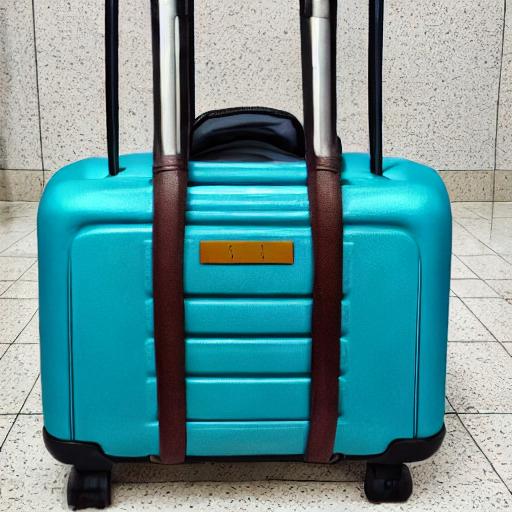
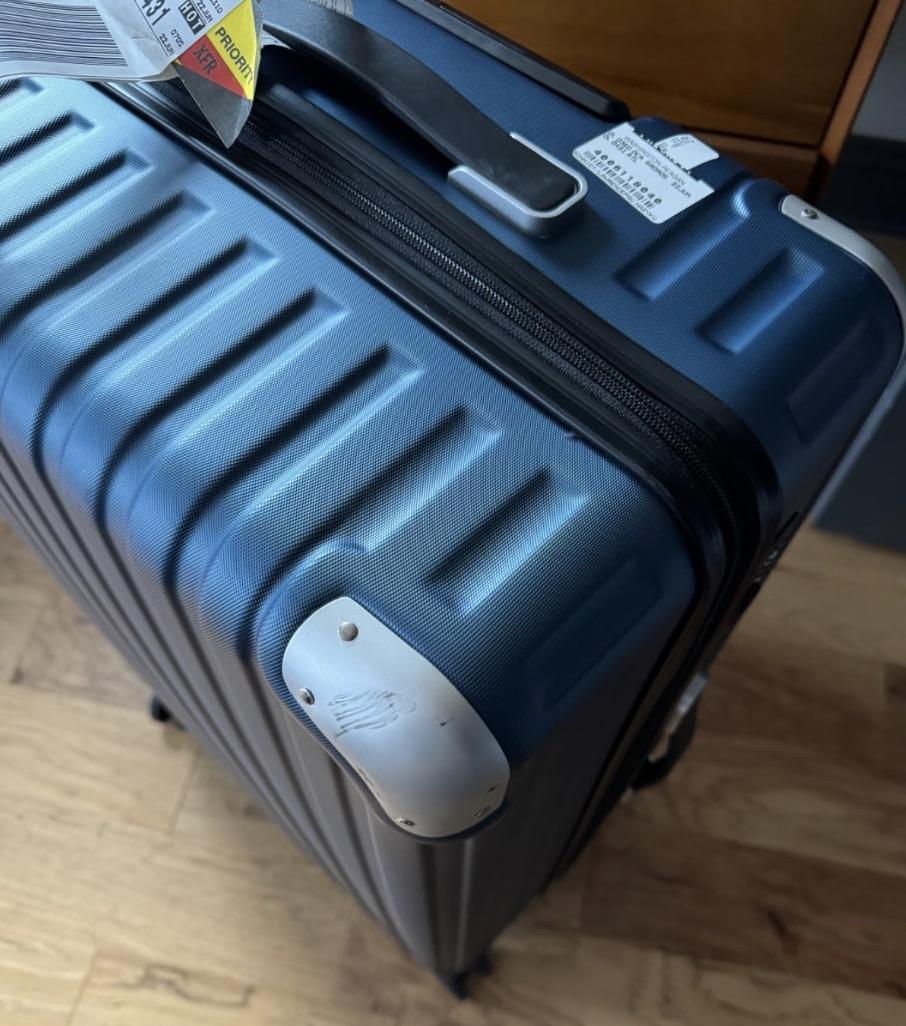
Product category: items_tea
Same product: no